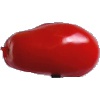
Label: Tomato 2